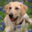
Label: dog